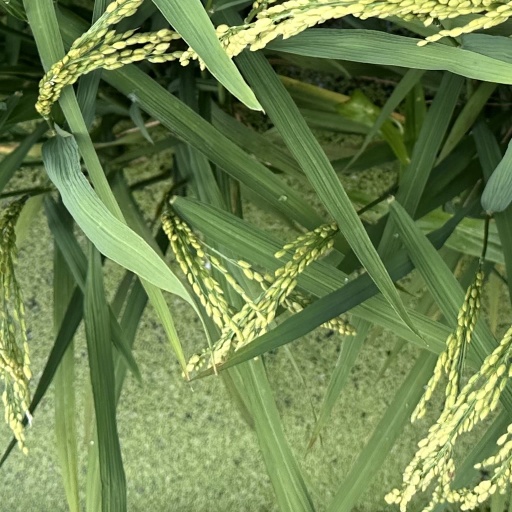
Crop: rice